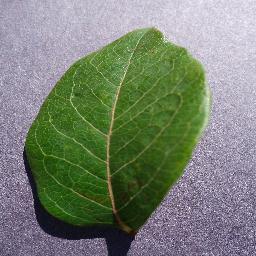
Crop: blueberry
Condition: healthy